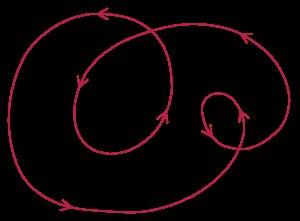
En mathématiques, l'indice d'un point par rapport à un lacet est intuitivement le nombre de tours réalisé par le lacet autour du point. Cette notion joue un rôle central en analyse complexe, car l'indice intervient dans la théorie de Cauchy globale et, en particulier, dans la formule intégrale de Cauchy. L'indice apparaît également dans le théorème des résidus. L'indice fournit le lien entre les aspects purement analytiques en analyse complexe et les propriétés topologiques du plan complexe. C'est un cas particulier de la notion de degré d'une application.